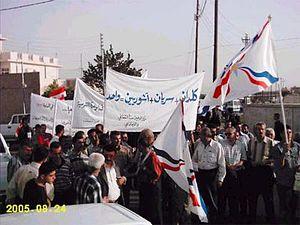
La Constitution de l'Irak est le texte juridique fondamental fixant l'organisation et le fonctionnement de l'actuel État d'Irak. Elle a été adoptée par référendum populaire en octobre 2005.